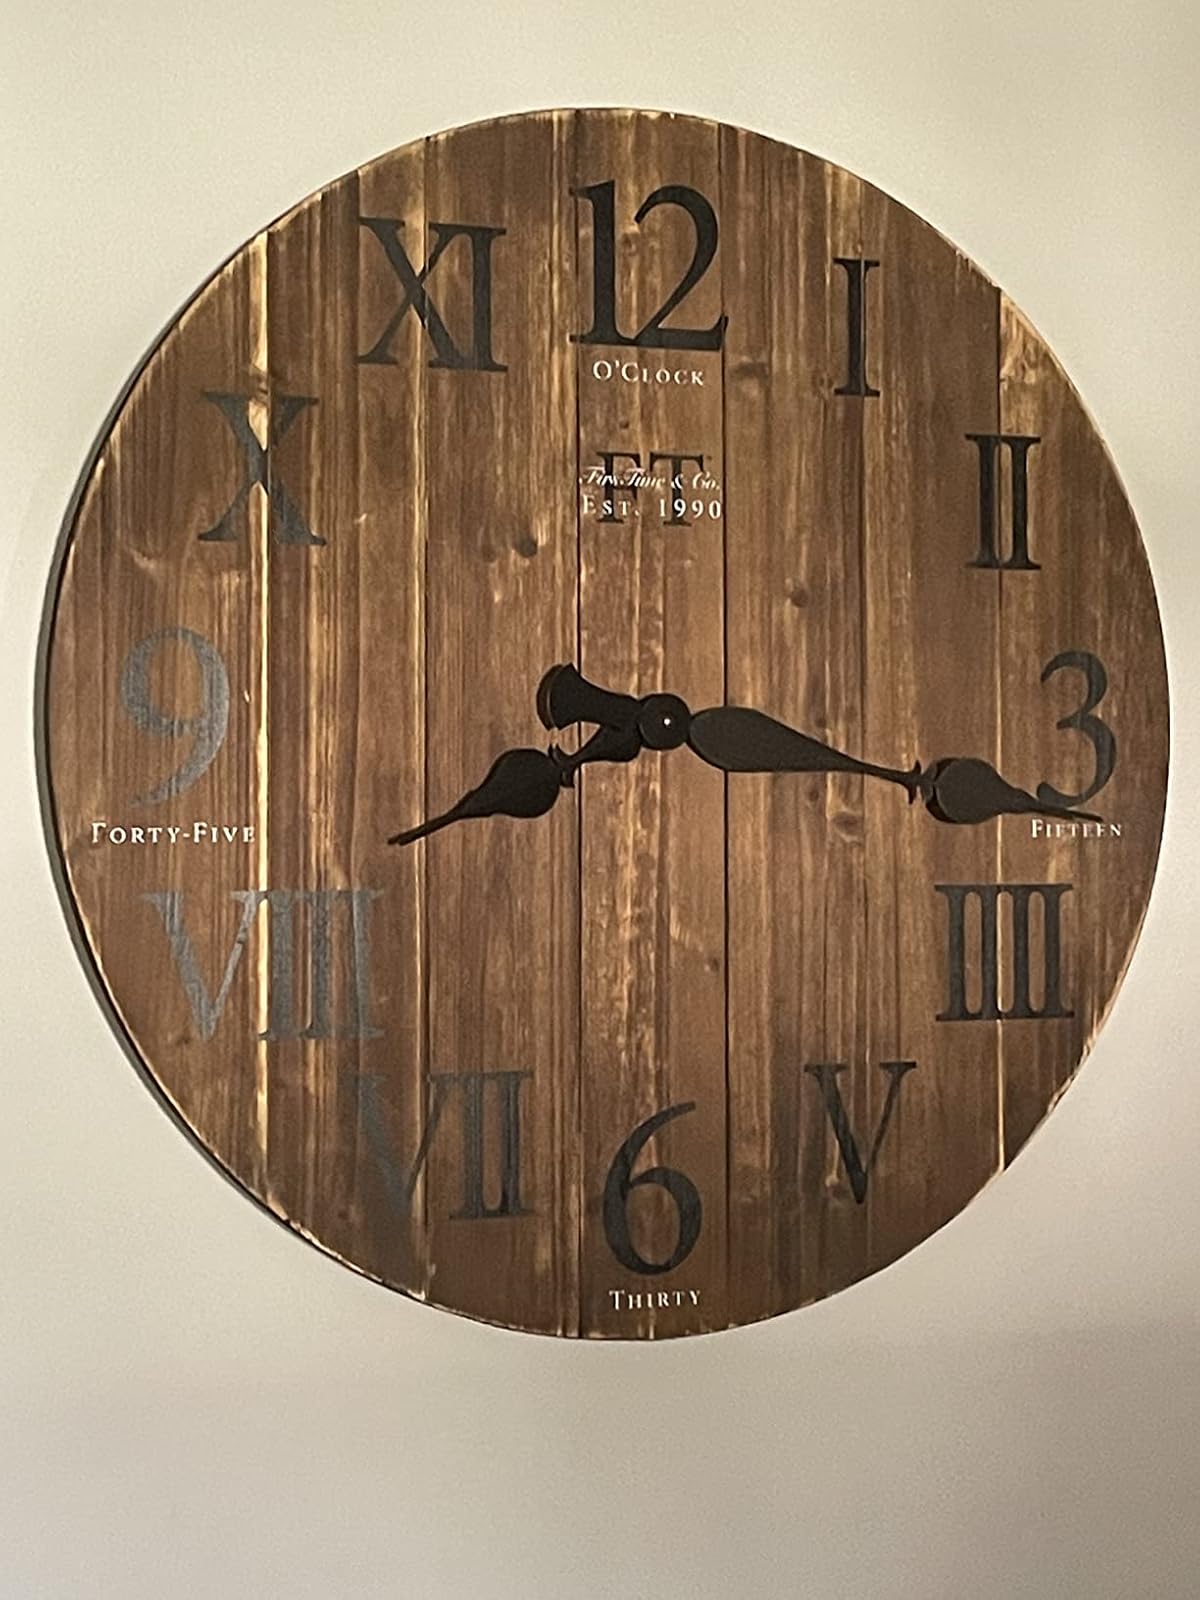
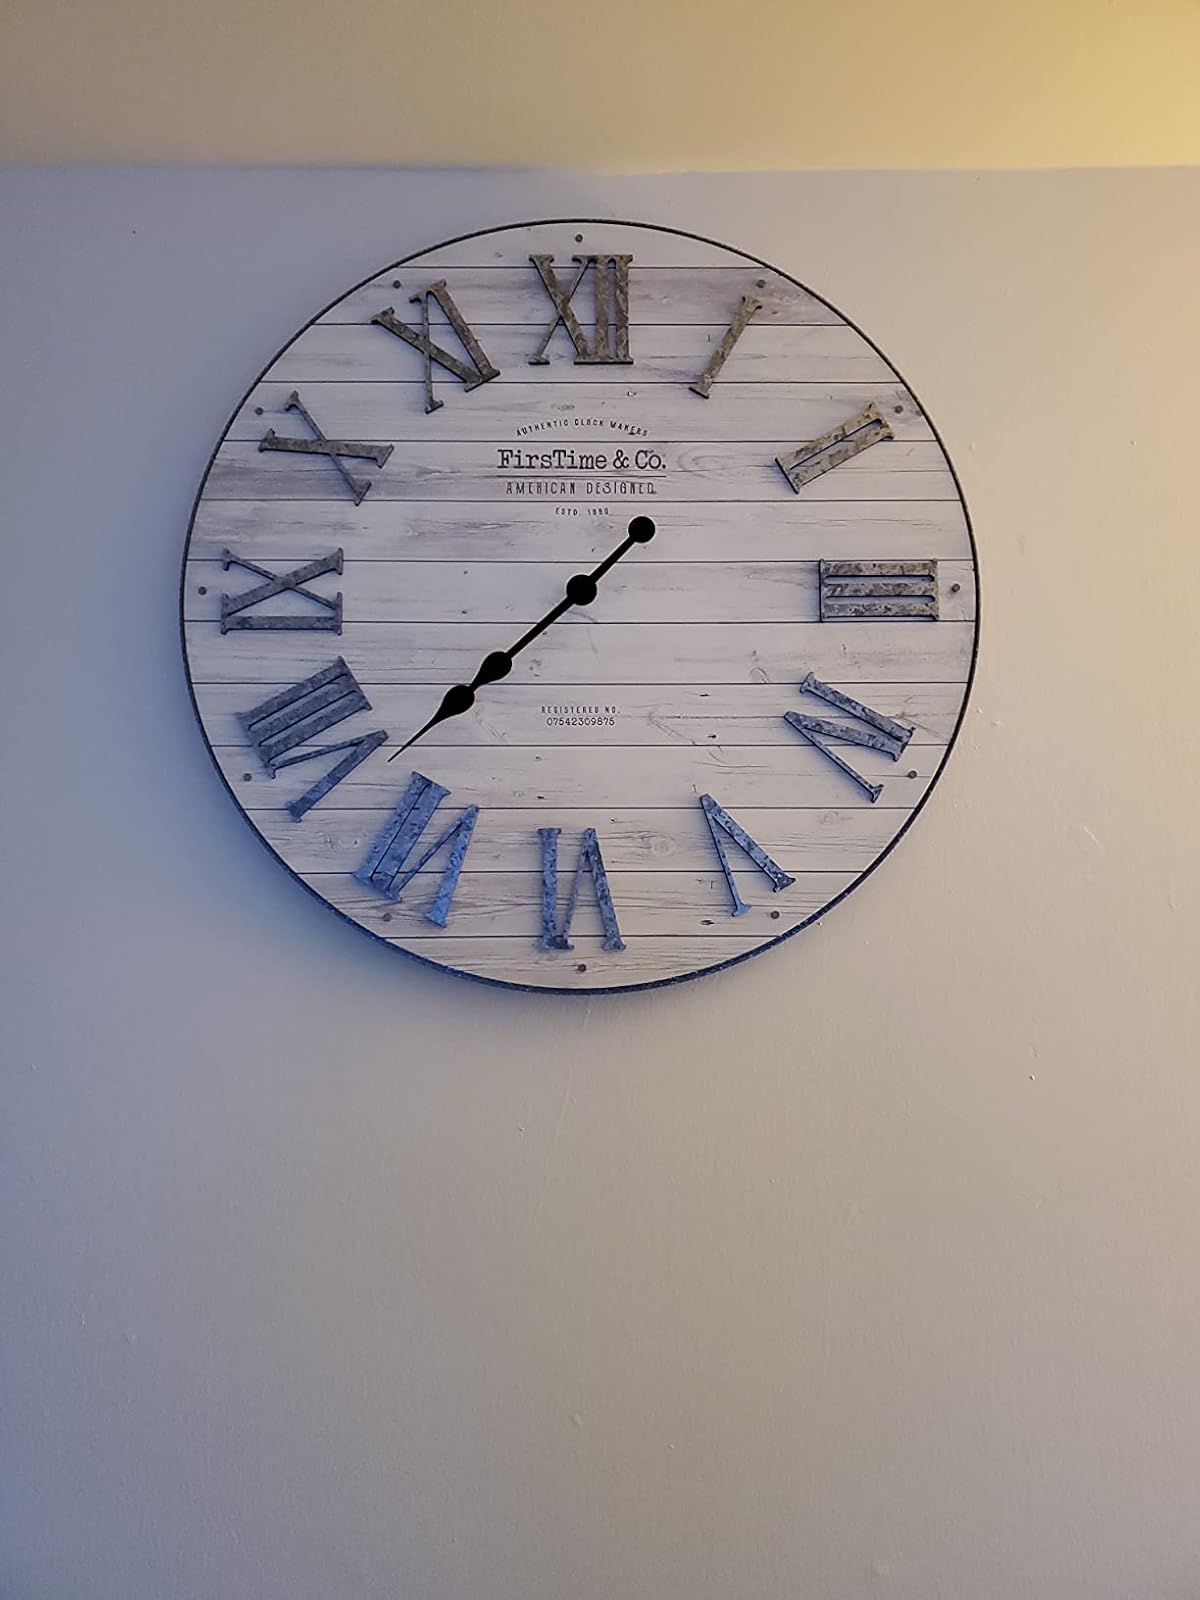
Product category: clock
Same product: no